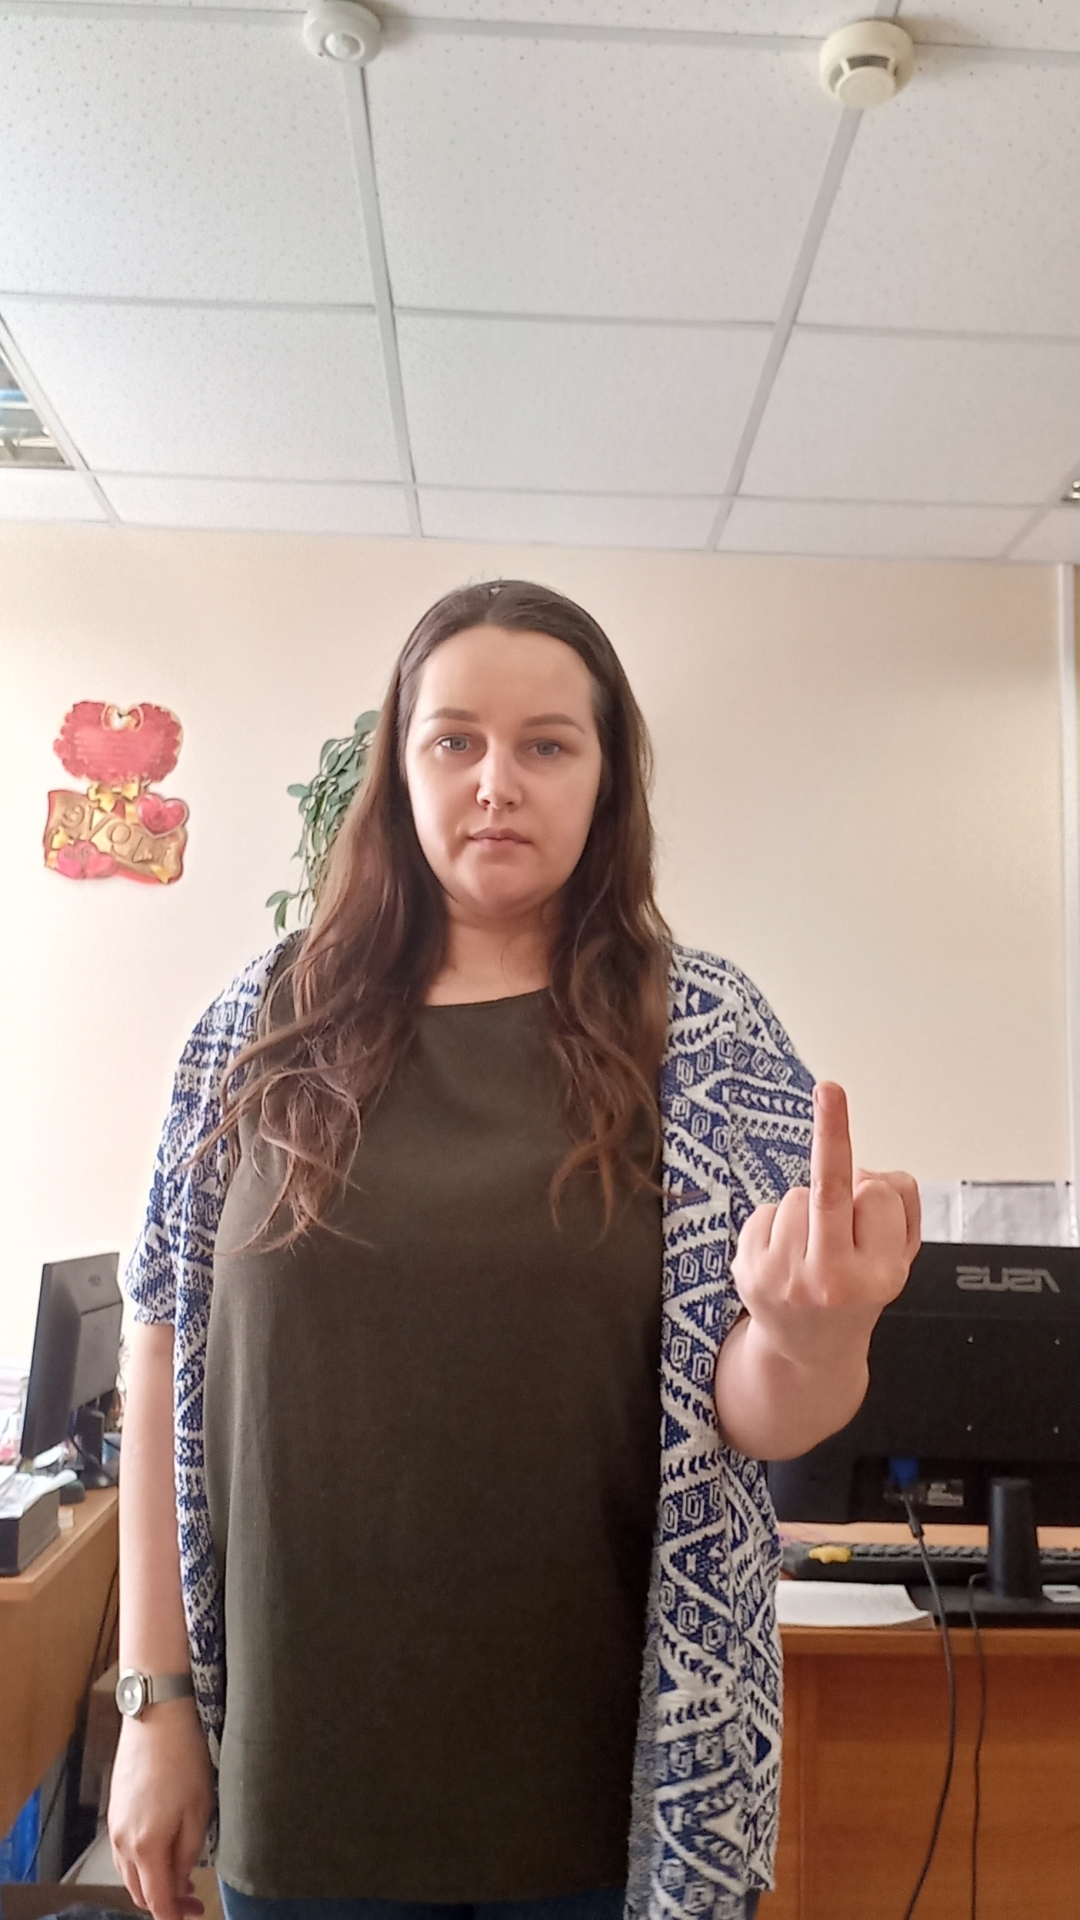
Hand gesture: middle_finger